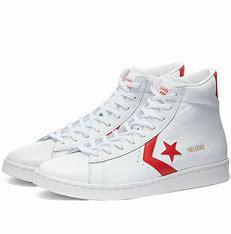
Brand: Converse
Model: Pro Leather